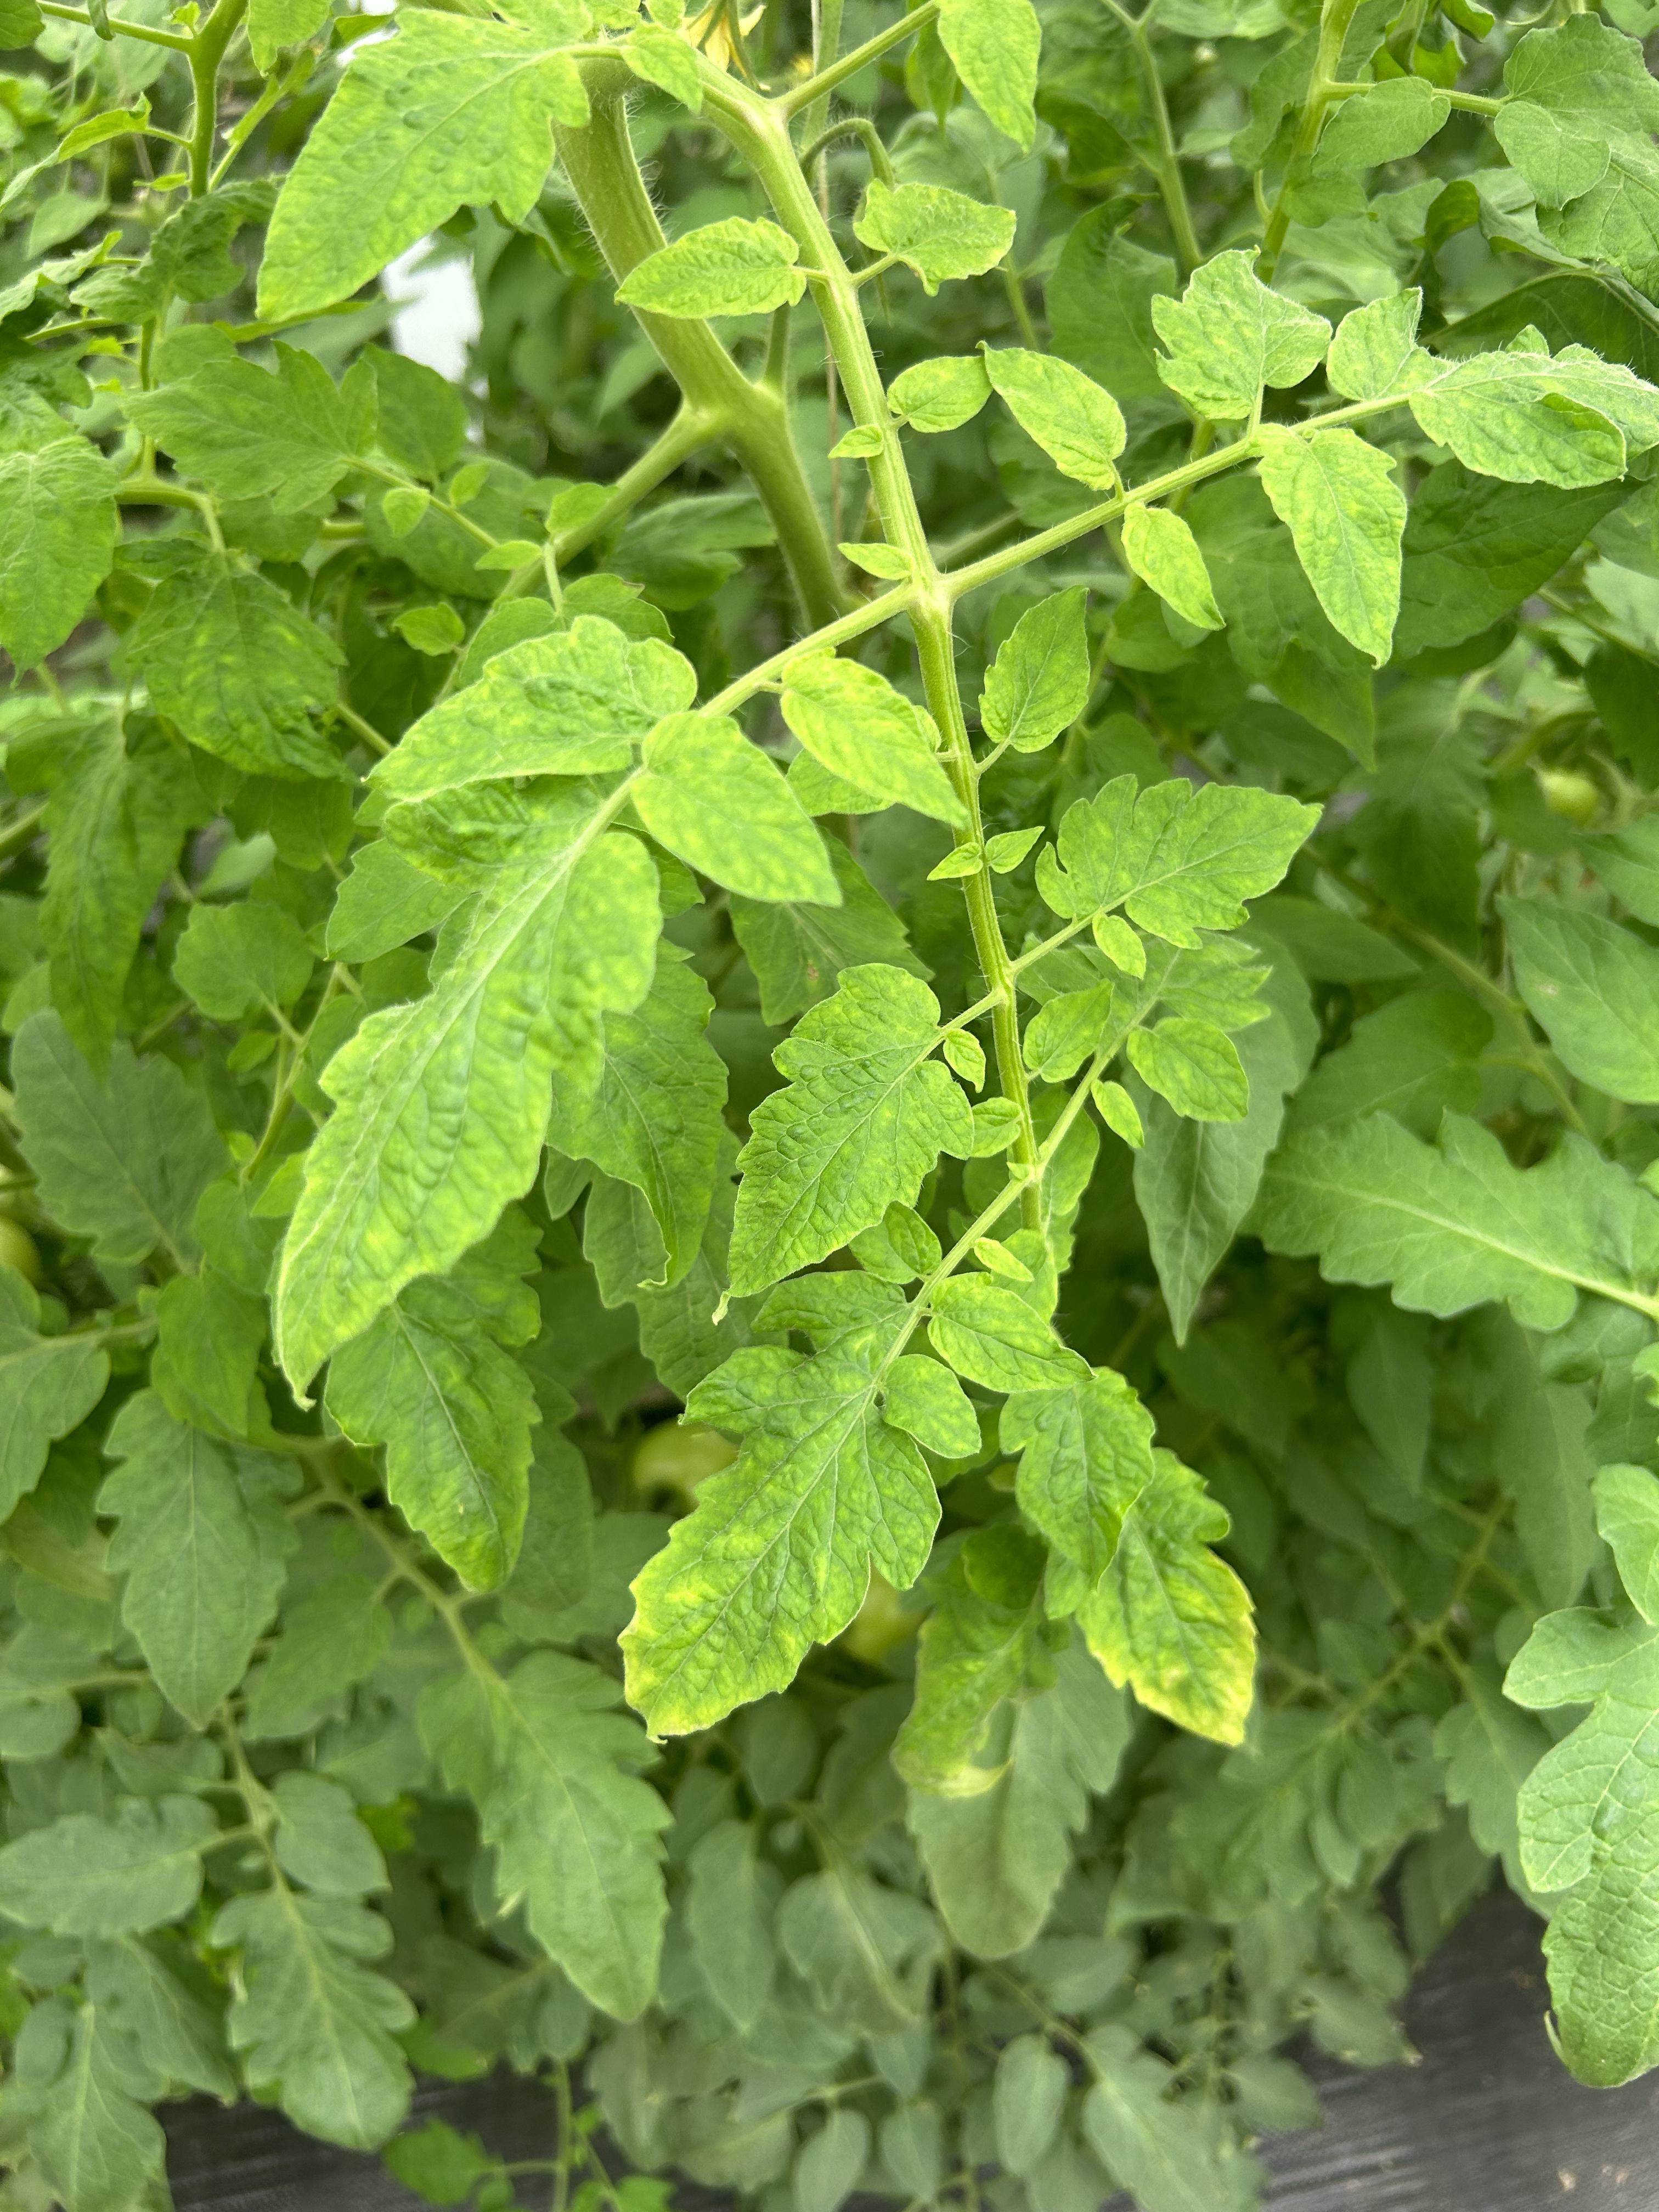
Disease: Viral